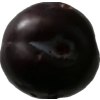
Label: plum